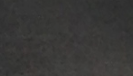
Surface type: concrete